Check (pattern)

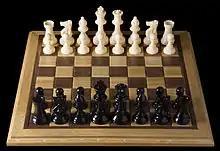
The original check pattern was the ancient oriental chess-board

Sites of Masonic lodges commonly utilise checkered carpeting, tiling, parquetry or other types of flooring as the ground upon which Masonic rituals and lectures occur. This flooring is often referred to as a mosaic pavement, but glass and ceramic tiles are not necessary components of the design. The design of this flooring consists of a black-and-white checkerboard pattern surrounded by a border or skirt of tessellating triangles, which too alternate between the colours black and white. Whilst the checkered flooring is not a part of conventional Freemasonry's specialised symbols or iconography, it is commonly used as a non-Masonic symbol within ceremonies, rituals and rites because of its connection to medieval stonemason craftsmanship.